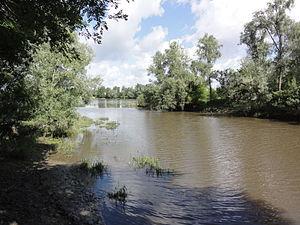
Candé-sur-Beuvron (Loir-et-Cher) confluence Beuvron-Loire
Candé-sur-Beuvron est une commune française située dans le département de Loir-et-Cher en région Centre-Val de Loire.
La Loire est le plus long fleuve de France, avec une longueur de 1 006 kilomètres. Sa source se trouve sur le versant sud du mont Gerbier-de-Jonc, au sud-est du Massif central, dans le département de l'Ardèche. Son embouchure vers l'océan Atlantique se trouve dans le département de la Loire-Atlantique, dans l'ouest de la région des Pays de la Loire. Son cours se situe intégralement en France ; il est géométriquement orienté d'abord sud-nord jusqu'aux environs de Briare dans le Loiret.
Le Beuvron est une rivière française des départements du Loiret, du Cher et de Loir-et-Cher en région Centre-Val de Loire et un affluent de la Loire.